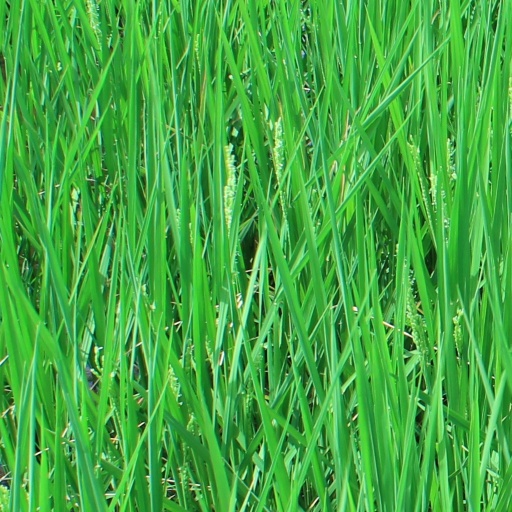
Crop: rice